Follas novas

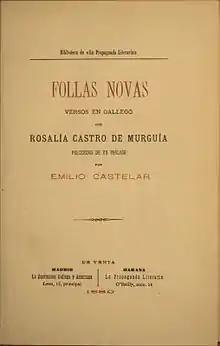
Title page of Follas Novas (1880)

Follas novas (New Leaves) is a collection of poetry by the Galician Rosalía de Castro, published in 1880. It is her second and last collection in the Galician language. The majority of the poems were written during 1869-1870, when the family lived in Simancas, but the collection also includes literary work from the 1870s, part of which had already been published in newspapers. This book is considered one of the fundamental works of Galician literature, which triggered the Galician Rexurdimento.